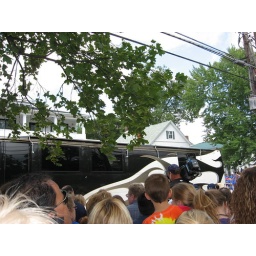
The bus is parked securely in front of the new home to shield it from the family until the Great Reveal